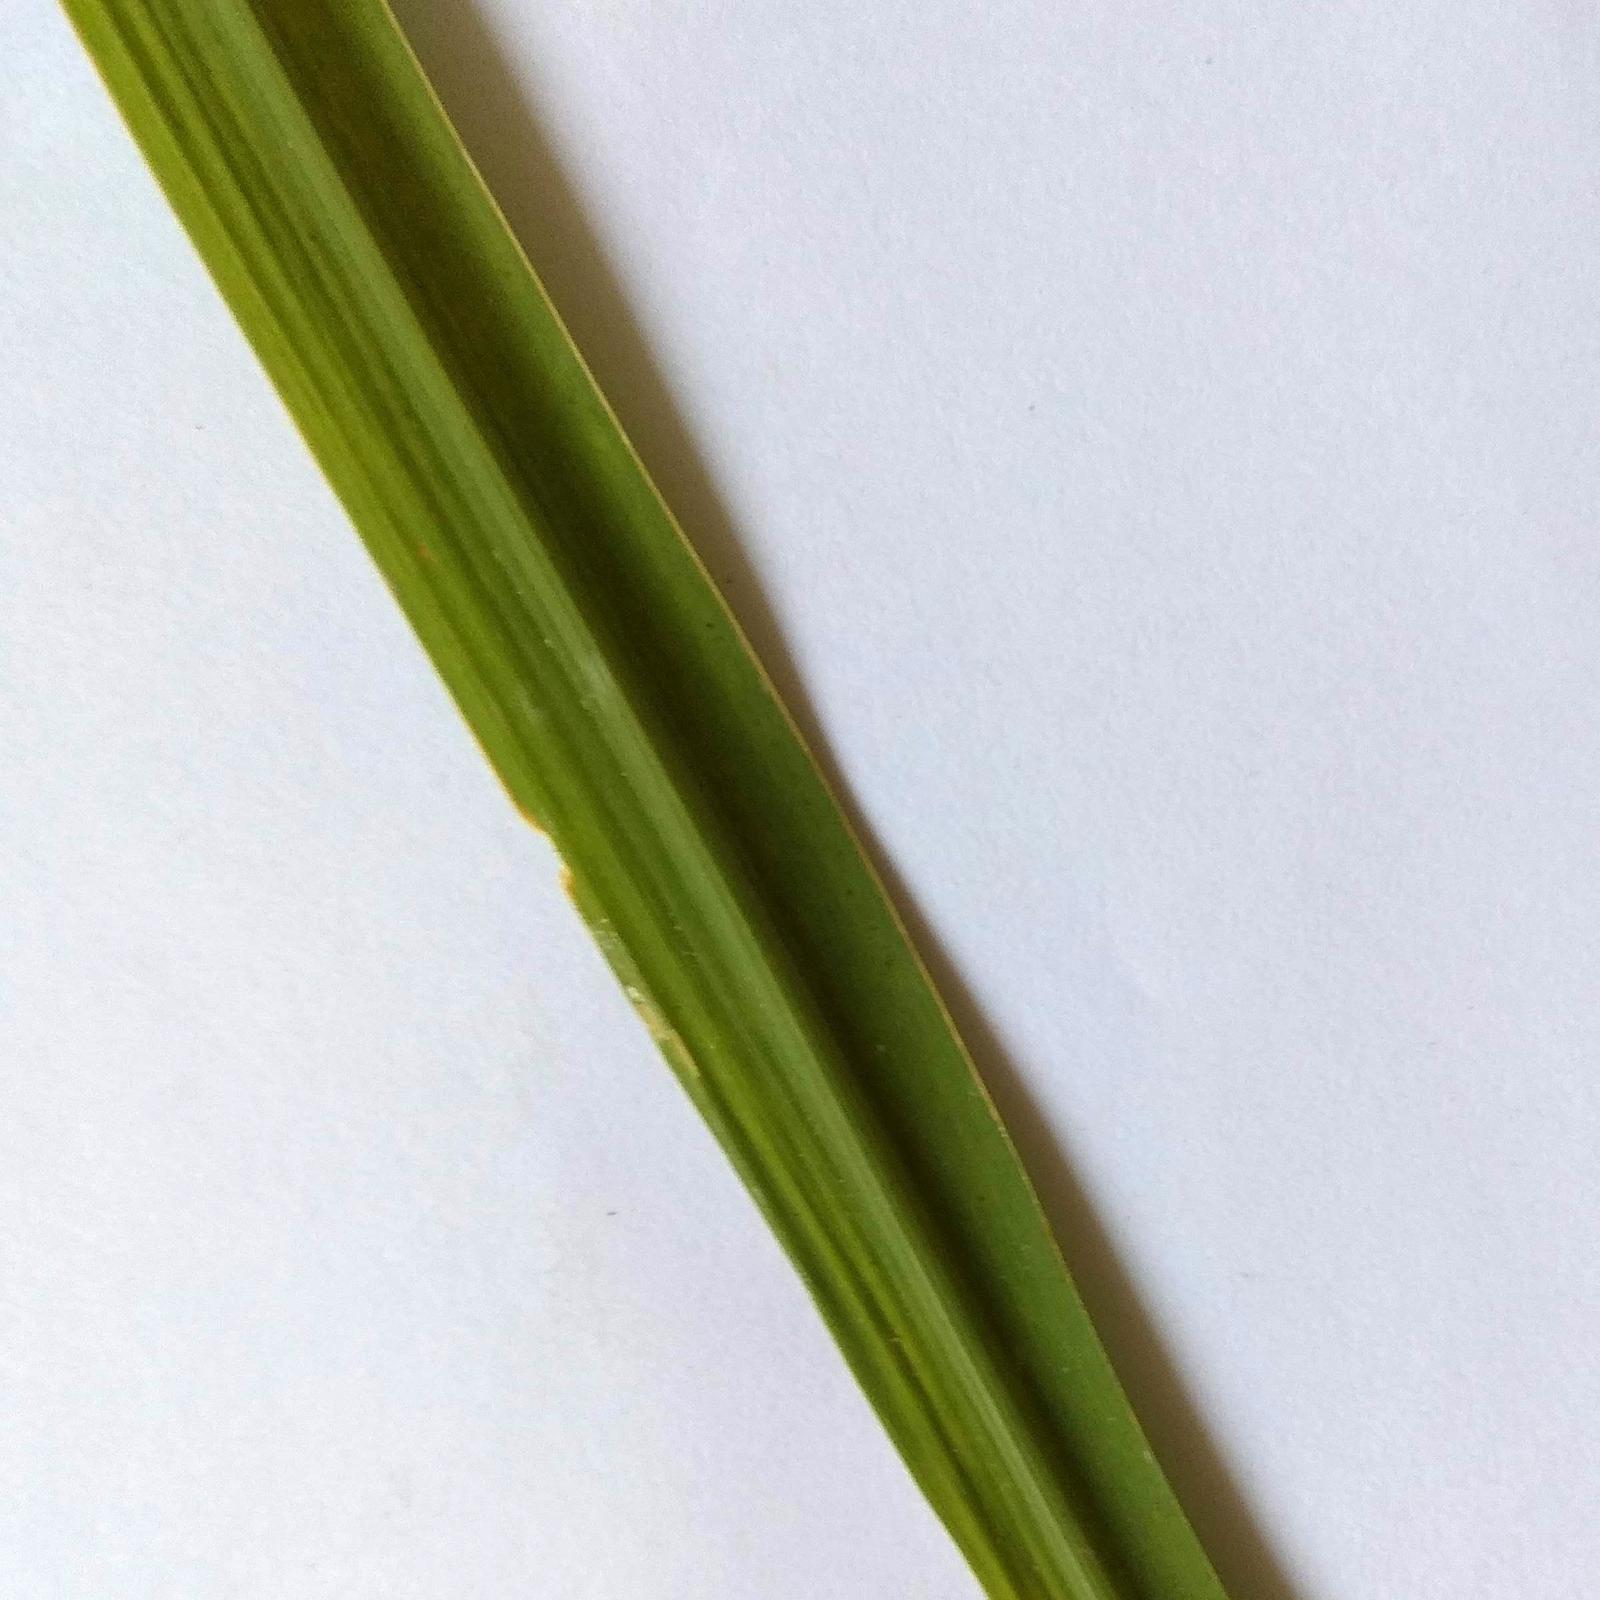
Nhãn: Healthy